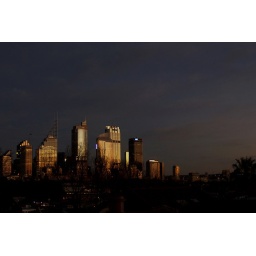
Dawn reflecting in the Macquarie Street buildings in central Sydney (viewed from my living room window in Potts Point).